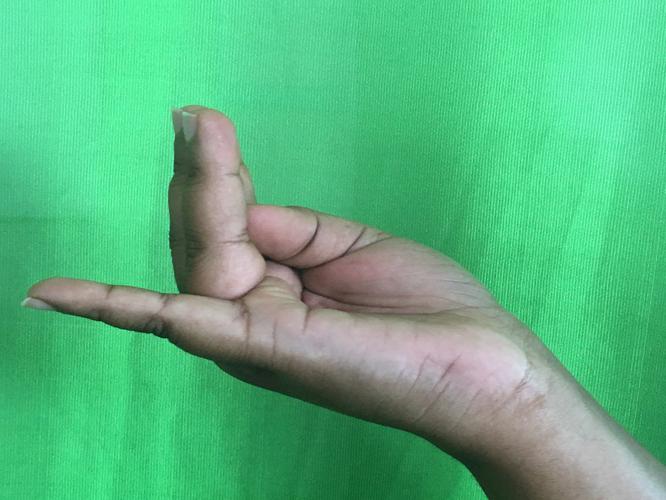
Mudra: Chaturam
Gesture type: single_hand